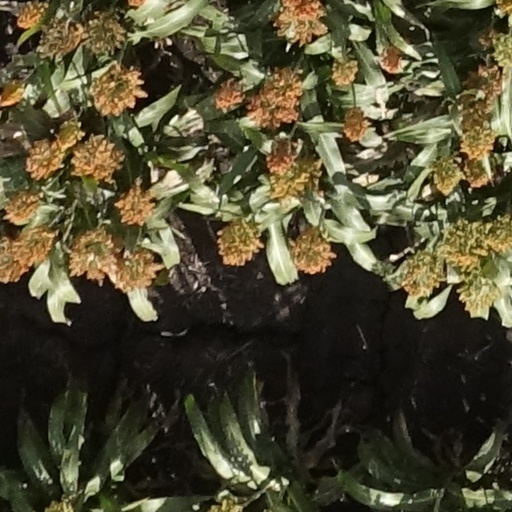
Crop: sorghum